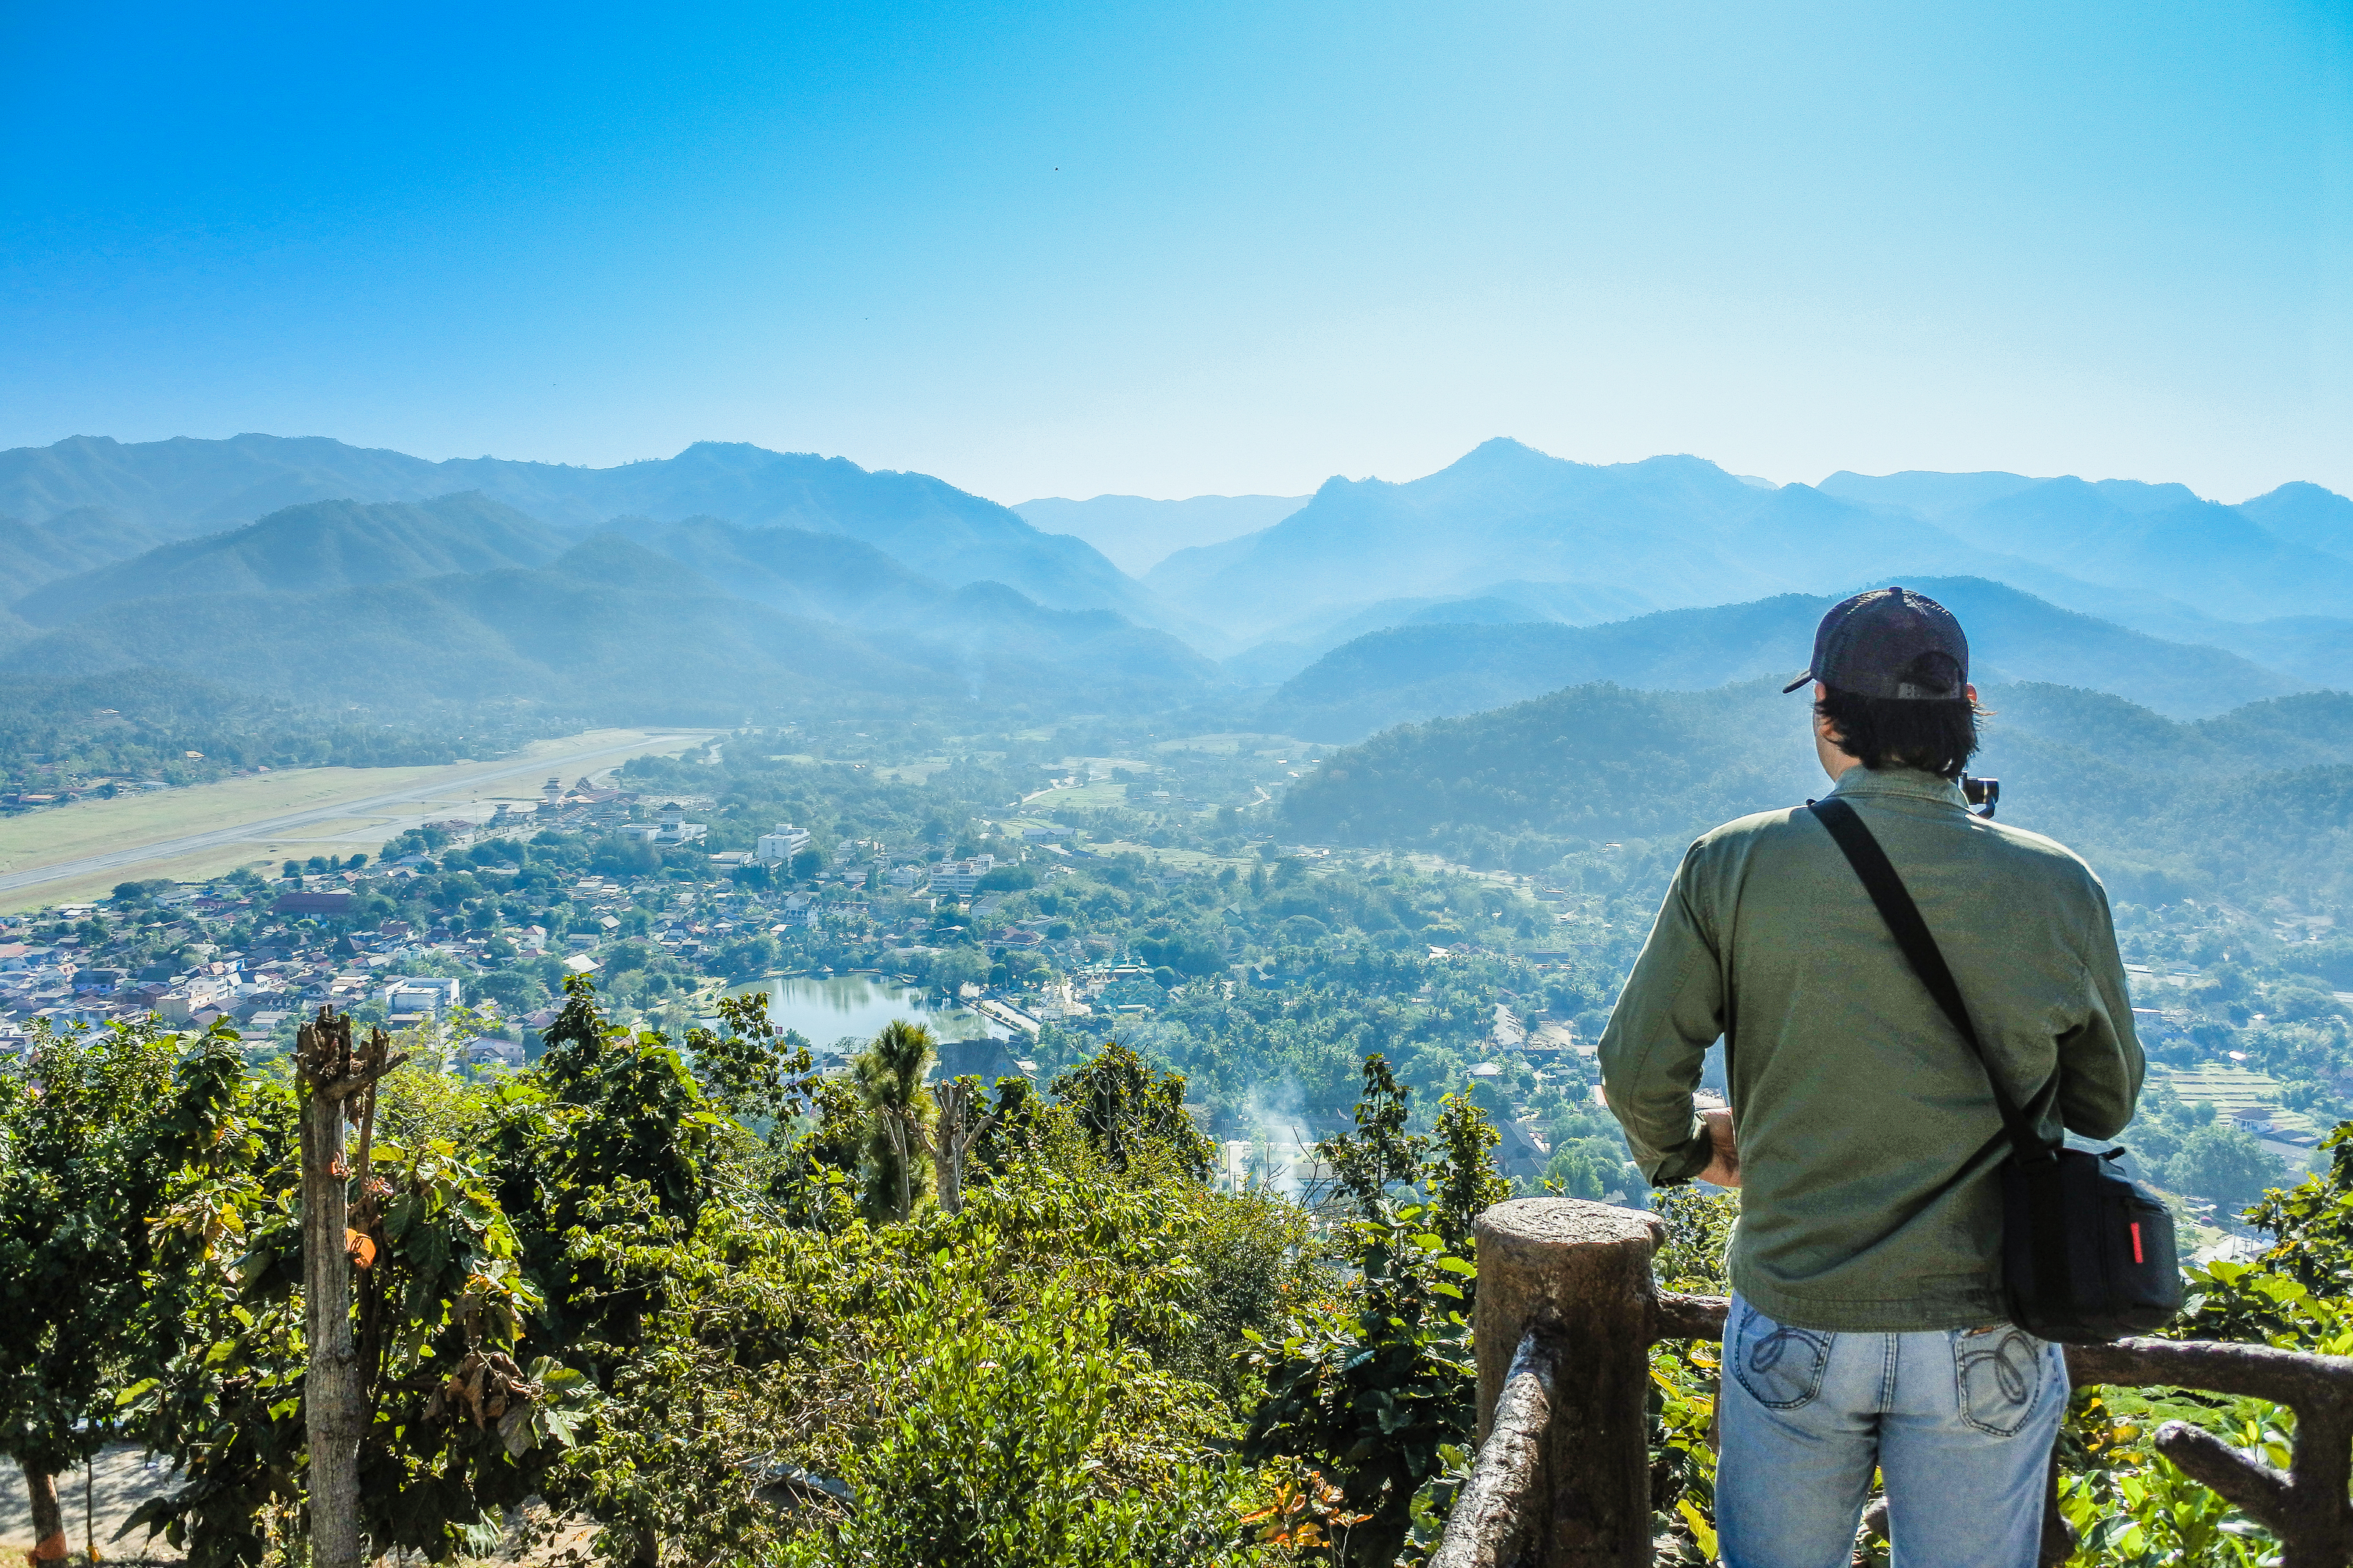
woodland, rural, northern, building, cloud, mountain, view, son, province, white, thailand, landmark, terrain, area, natural, town, tree, thai, community, hong, hilly, field, plant, ground, jungle, mountaintop, region, southeast, forest, city, botany, range, tourism, scenery, house, mae, tourist, grass, construction, land, ridge, village, park, green, wide, nature, countryside, asia, climate, grassland, outdoor, tropical, hill, garden, travel, landscape, territory, mountainous landforms, sky, hill station, vegetation, wilderness, mountain range, vacation, national park, adventure, mount scenery